24 season 1

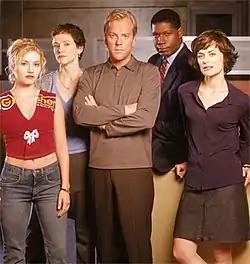
Season 1 main cast: (from left to right) Elisha Cuthbert, Leslie Hope, Kiefer Sutherland, Dennis Haysbert, and Sarah Clarke

The first season introduced split screens into "24", a feature which continued to play a role in all of the seasons. Editors originally wanted the boxes showing separate characters to overlap but Stephen Hopkins decided not to do this. The writers were intentionally secretive about whether Teri Bauer would be killed in the final episode. To cast doubt about the outcome, three endings were filmed, two of which showed that Teri survived. Writers Joel Surnow and Robert Cochran originally planned for Teri to survive, but half-way through the season, they decided that a happy ending would not be as satisfying. They instead went with the ending where Teri dies. Surnow explained, "It made the show feel more real. And it gives our audience a sense when they're going to watch the show next season, of not being able to expect anything they’ve come to expect in a normal television show."